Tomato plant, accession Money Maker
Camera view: horizontal (90 deg, fisheye); turntable rotation: 210 degrees
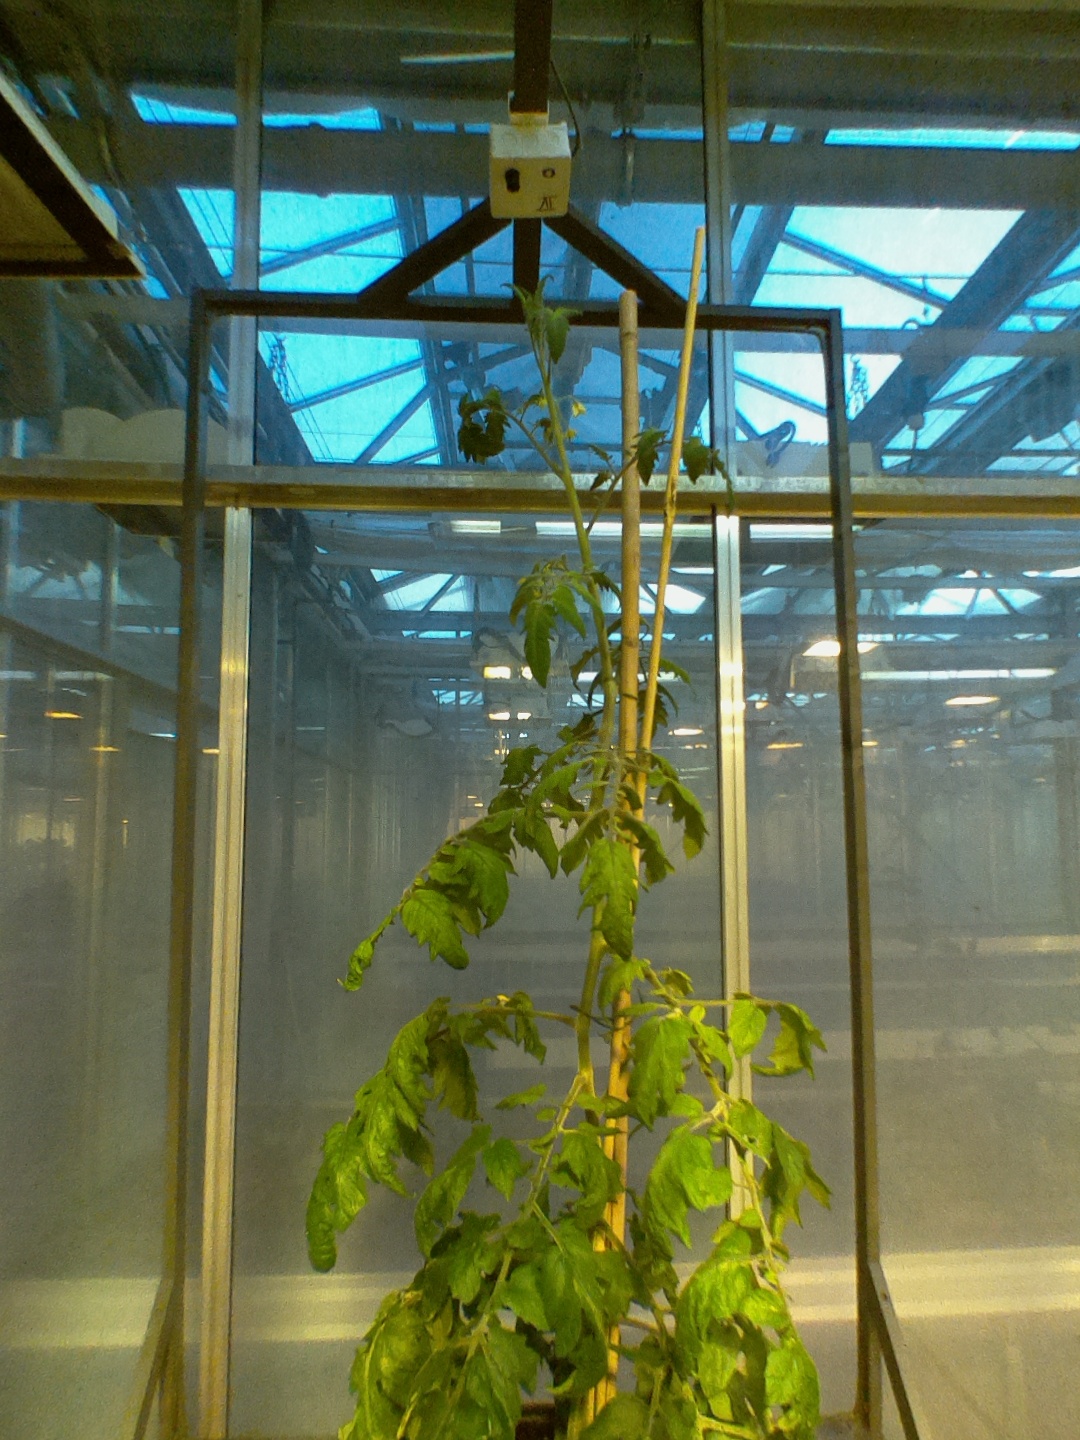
BBCH growth stage 72: 20%-30% of final fruit size